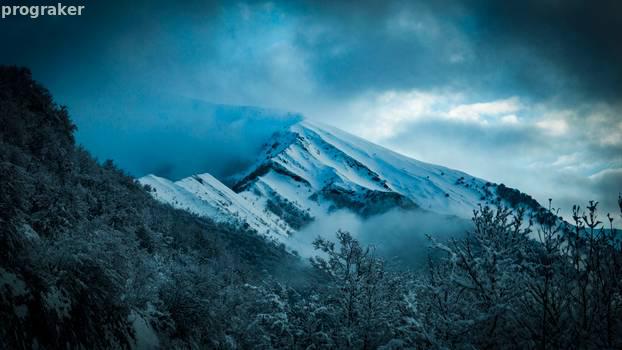
Label: Watermark